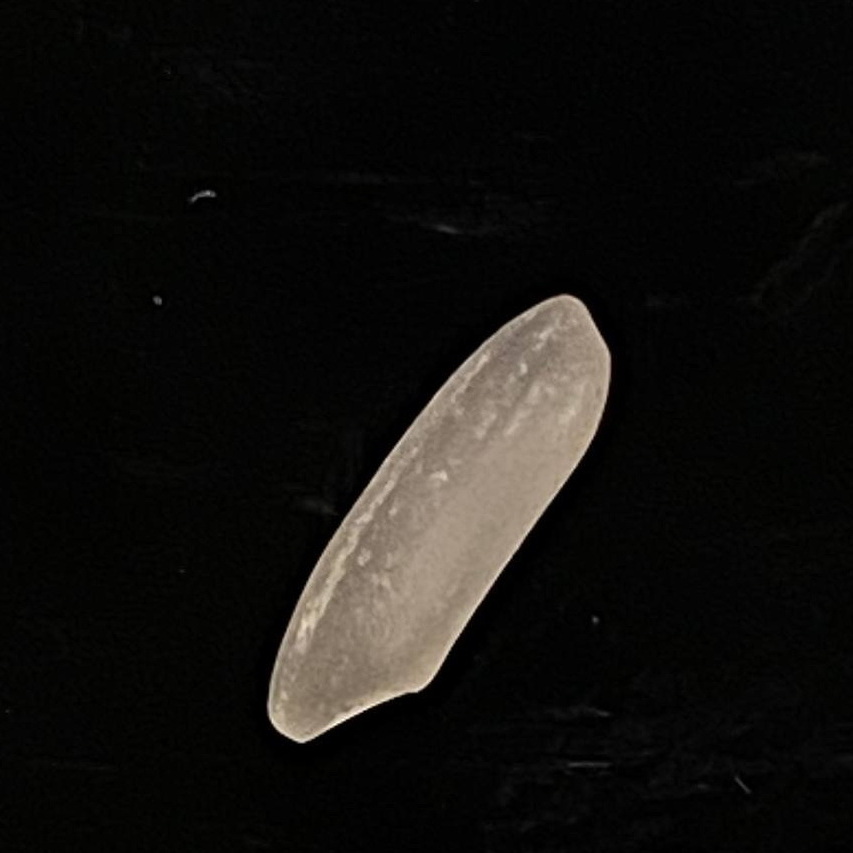
Rice variety: Subol_Lota